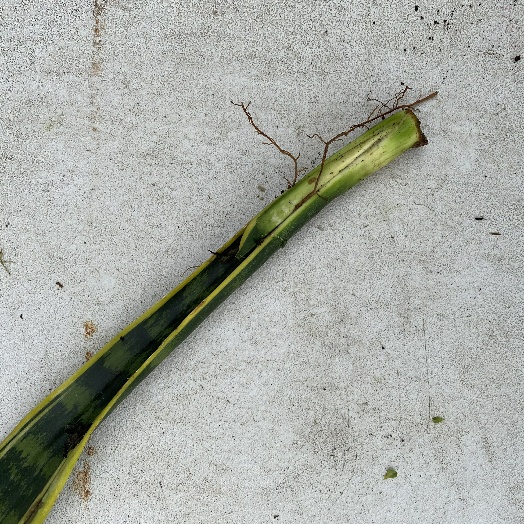
Label: generalcompost